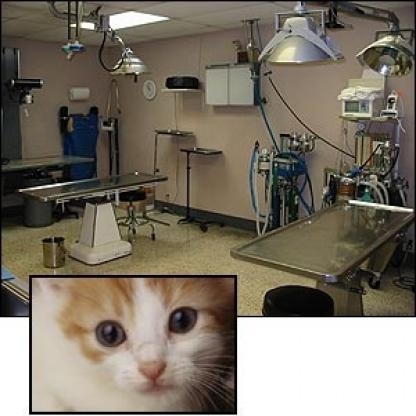
Scene: Indoor